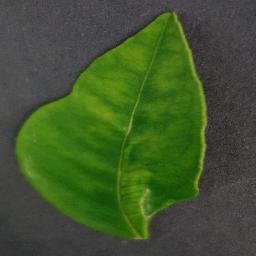
Label: Orange___Haunglongbing_(Citrus_greening)